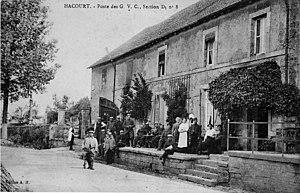
Poste des Gardes des Voies de Communications
Hâcourt est une commune française située dans le département de la Haute-Marne, en région Grand Est.